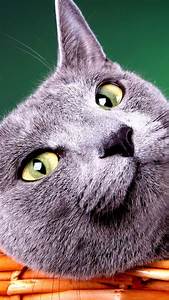
Label: cat